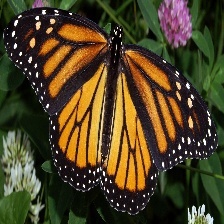
Species: MONARCH
Butterfly family (ImageNet category): monarch